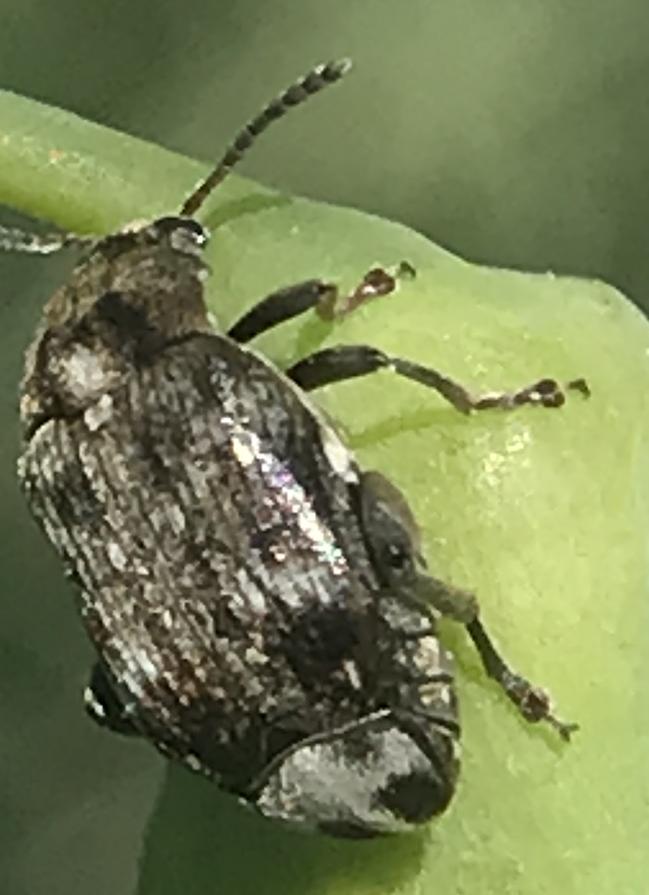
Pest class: pea_weevil